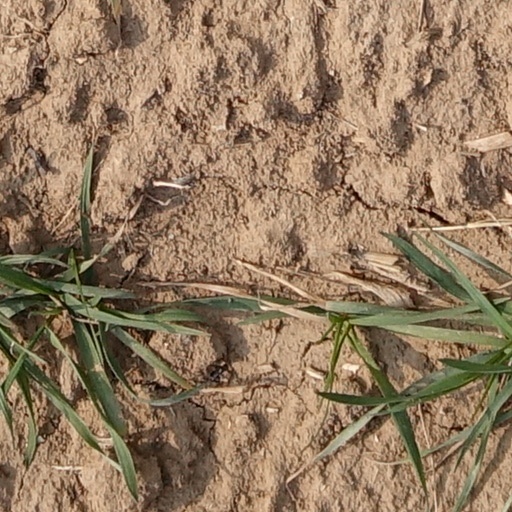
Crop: wheat